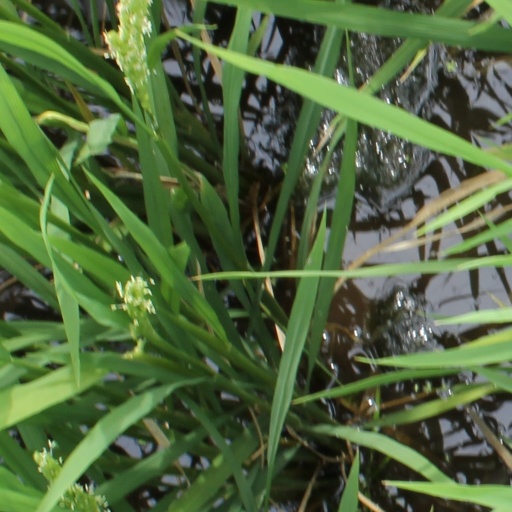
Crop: rice